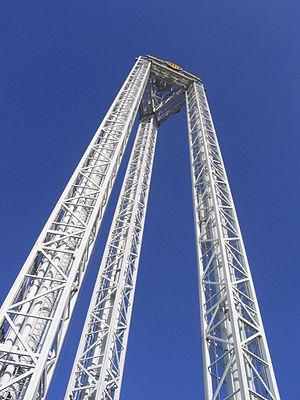
Fantasy Kingdom ouvert au public le 19 février
Parque Warner Madrid est un parc à thèmes situé à 25 kilomètres au sud-est de Madrid, en Espagne, dans la municipalité de San Martín de la Vega.